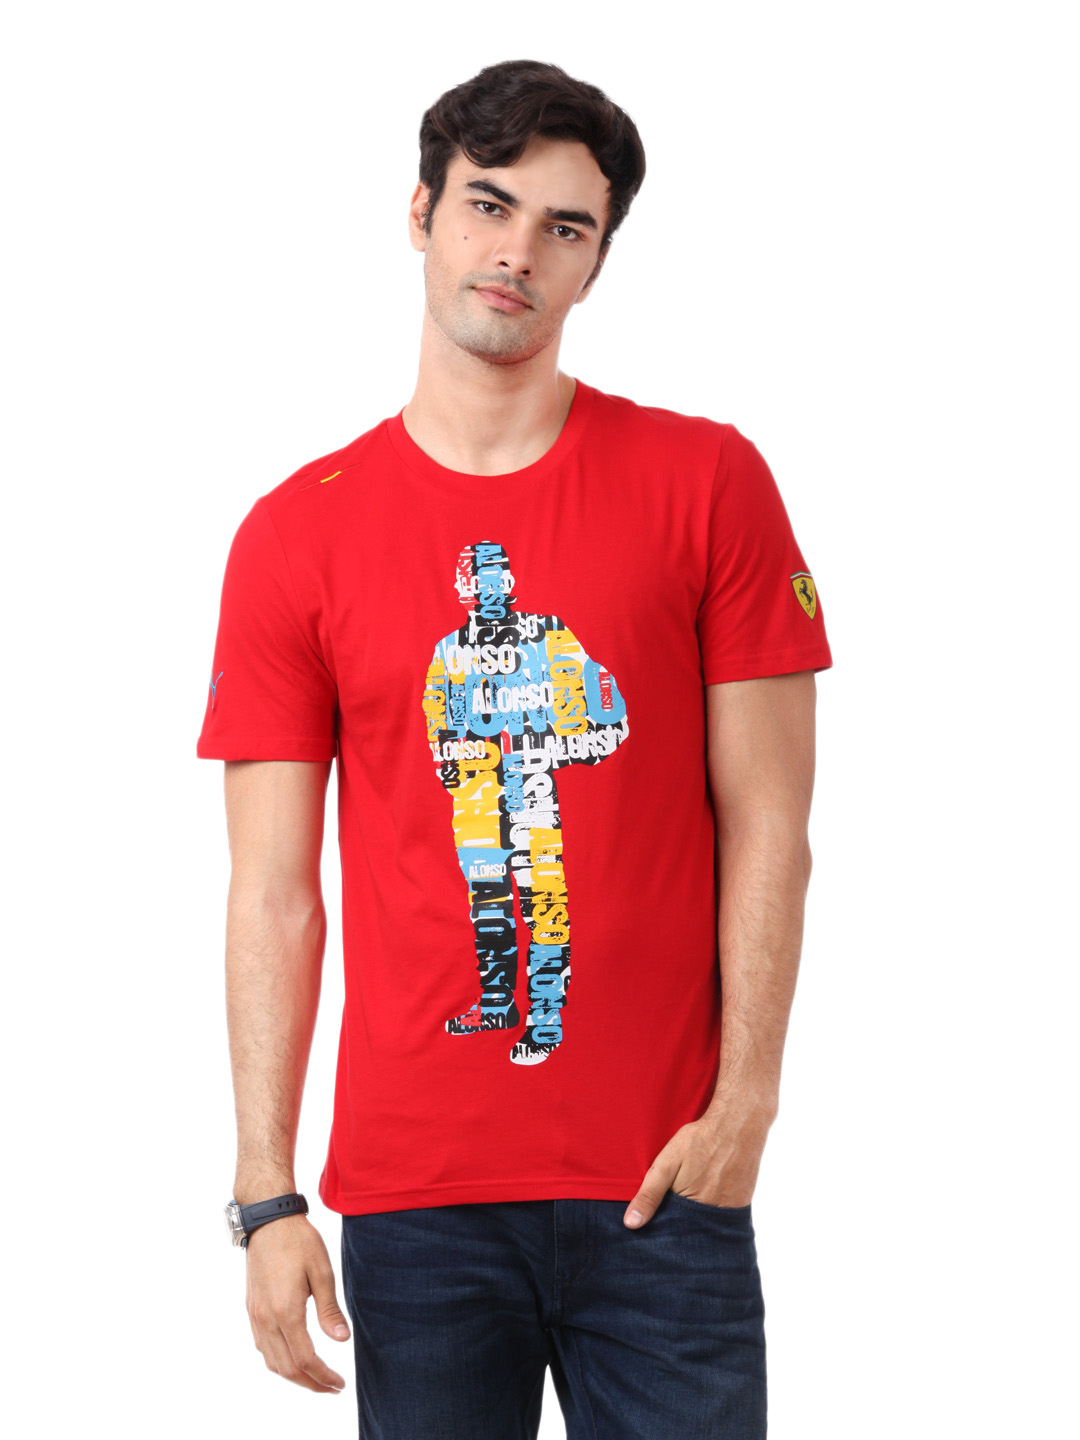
Puma Men Red T-shirt
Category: Apparel / Topwear / Tshirts
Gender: Men
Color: Red
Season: Summer 2012
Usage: Casual